Mullah Yasin

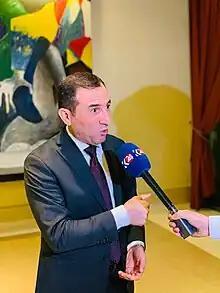

Yasin Mahmoud Rashid, also known as Mullah Yasin, is a Kurdish businessman and spokesperson for the Kurdistan Investors Union. He was born in 1975 in Sharbazher, Sulaymaniyah Governorate, Iraq.